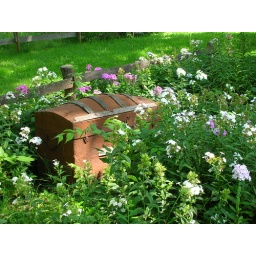
trunk in the flower bed